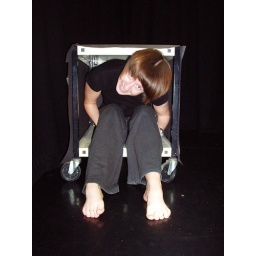
me in a weird table box thing on wheels!